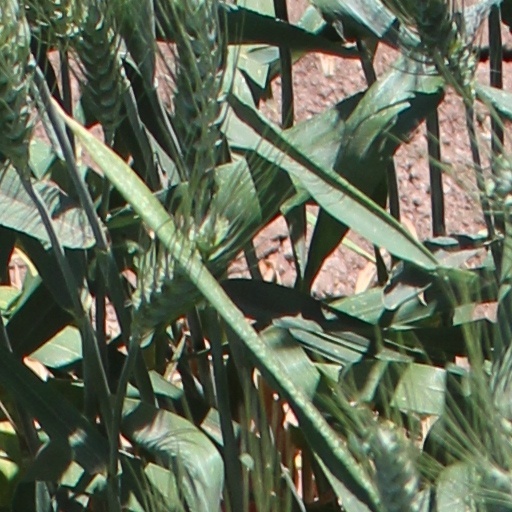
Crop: wheat